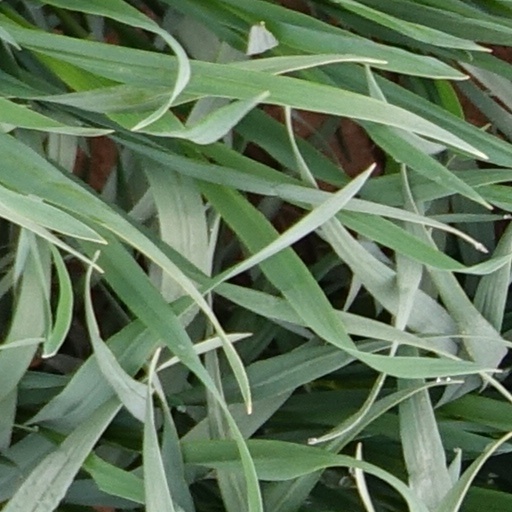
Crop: wheat